Smaranda Brăescu

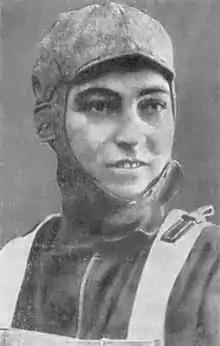

Smaranda Brăescu (21 May 1897 – 2 February 1948) was a Romanian parachuting and aviation pioneer, former multiple world record holder. Her achievements earned her the nickname "Queen of the Heights".